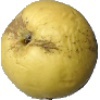
Label: Apple Golden 1